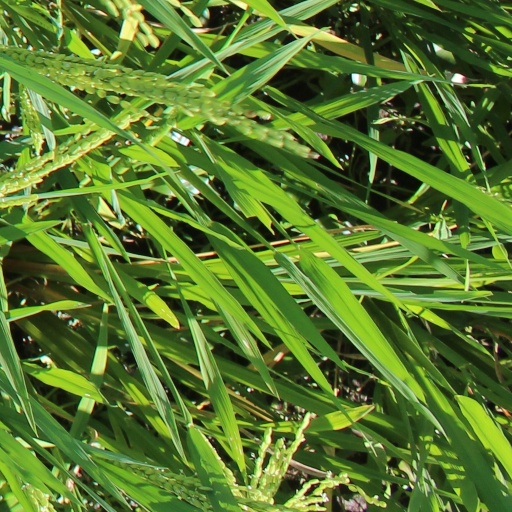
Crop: rice